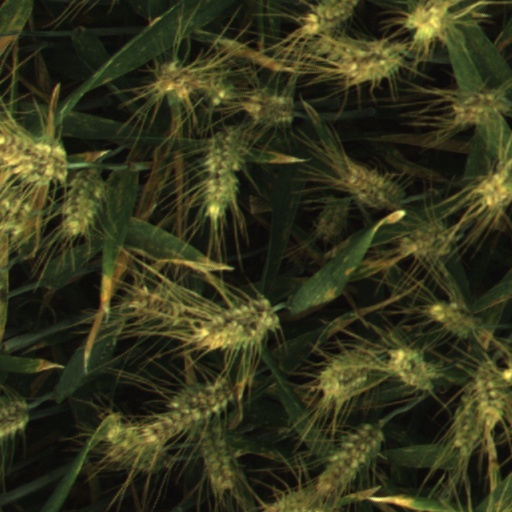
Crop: wheat